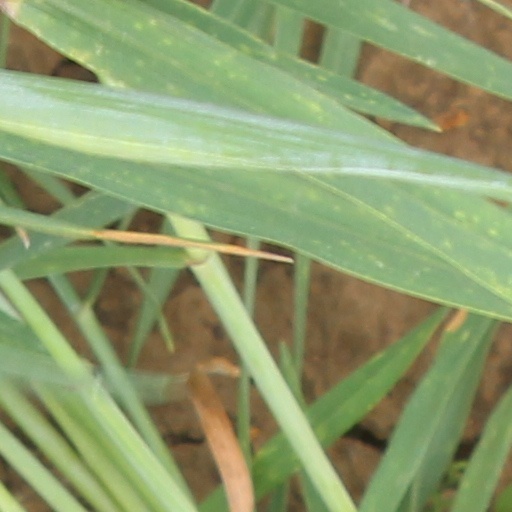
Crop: wheat